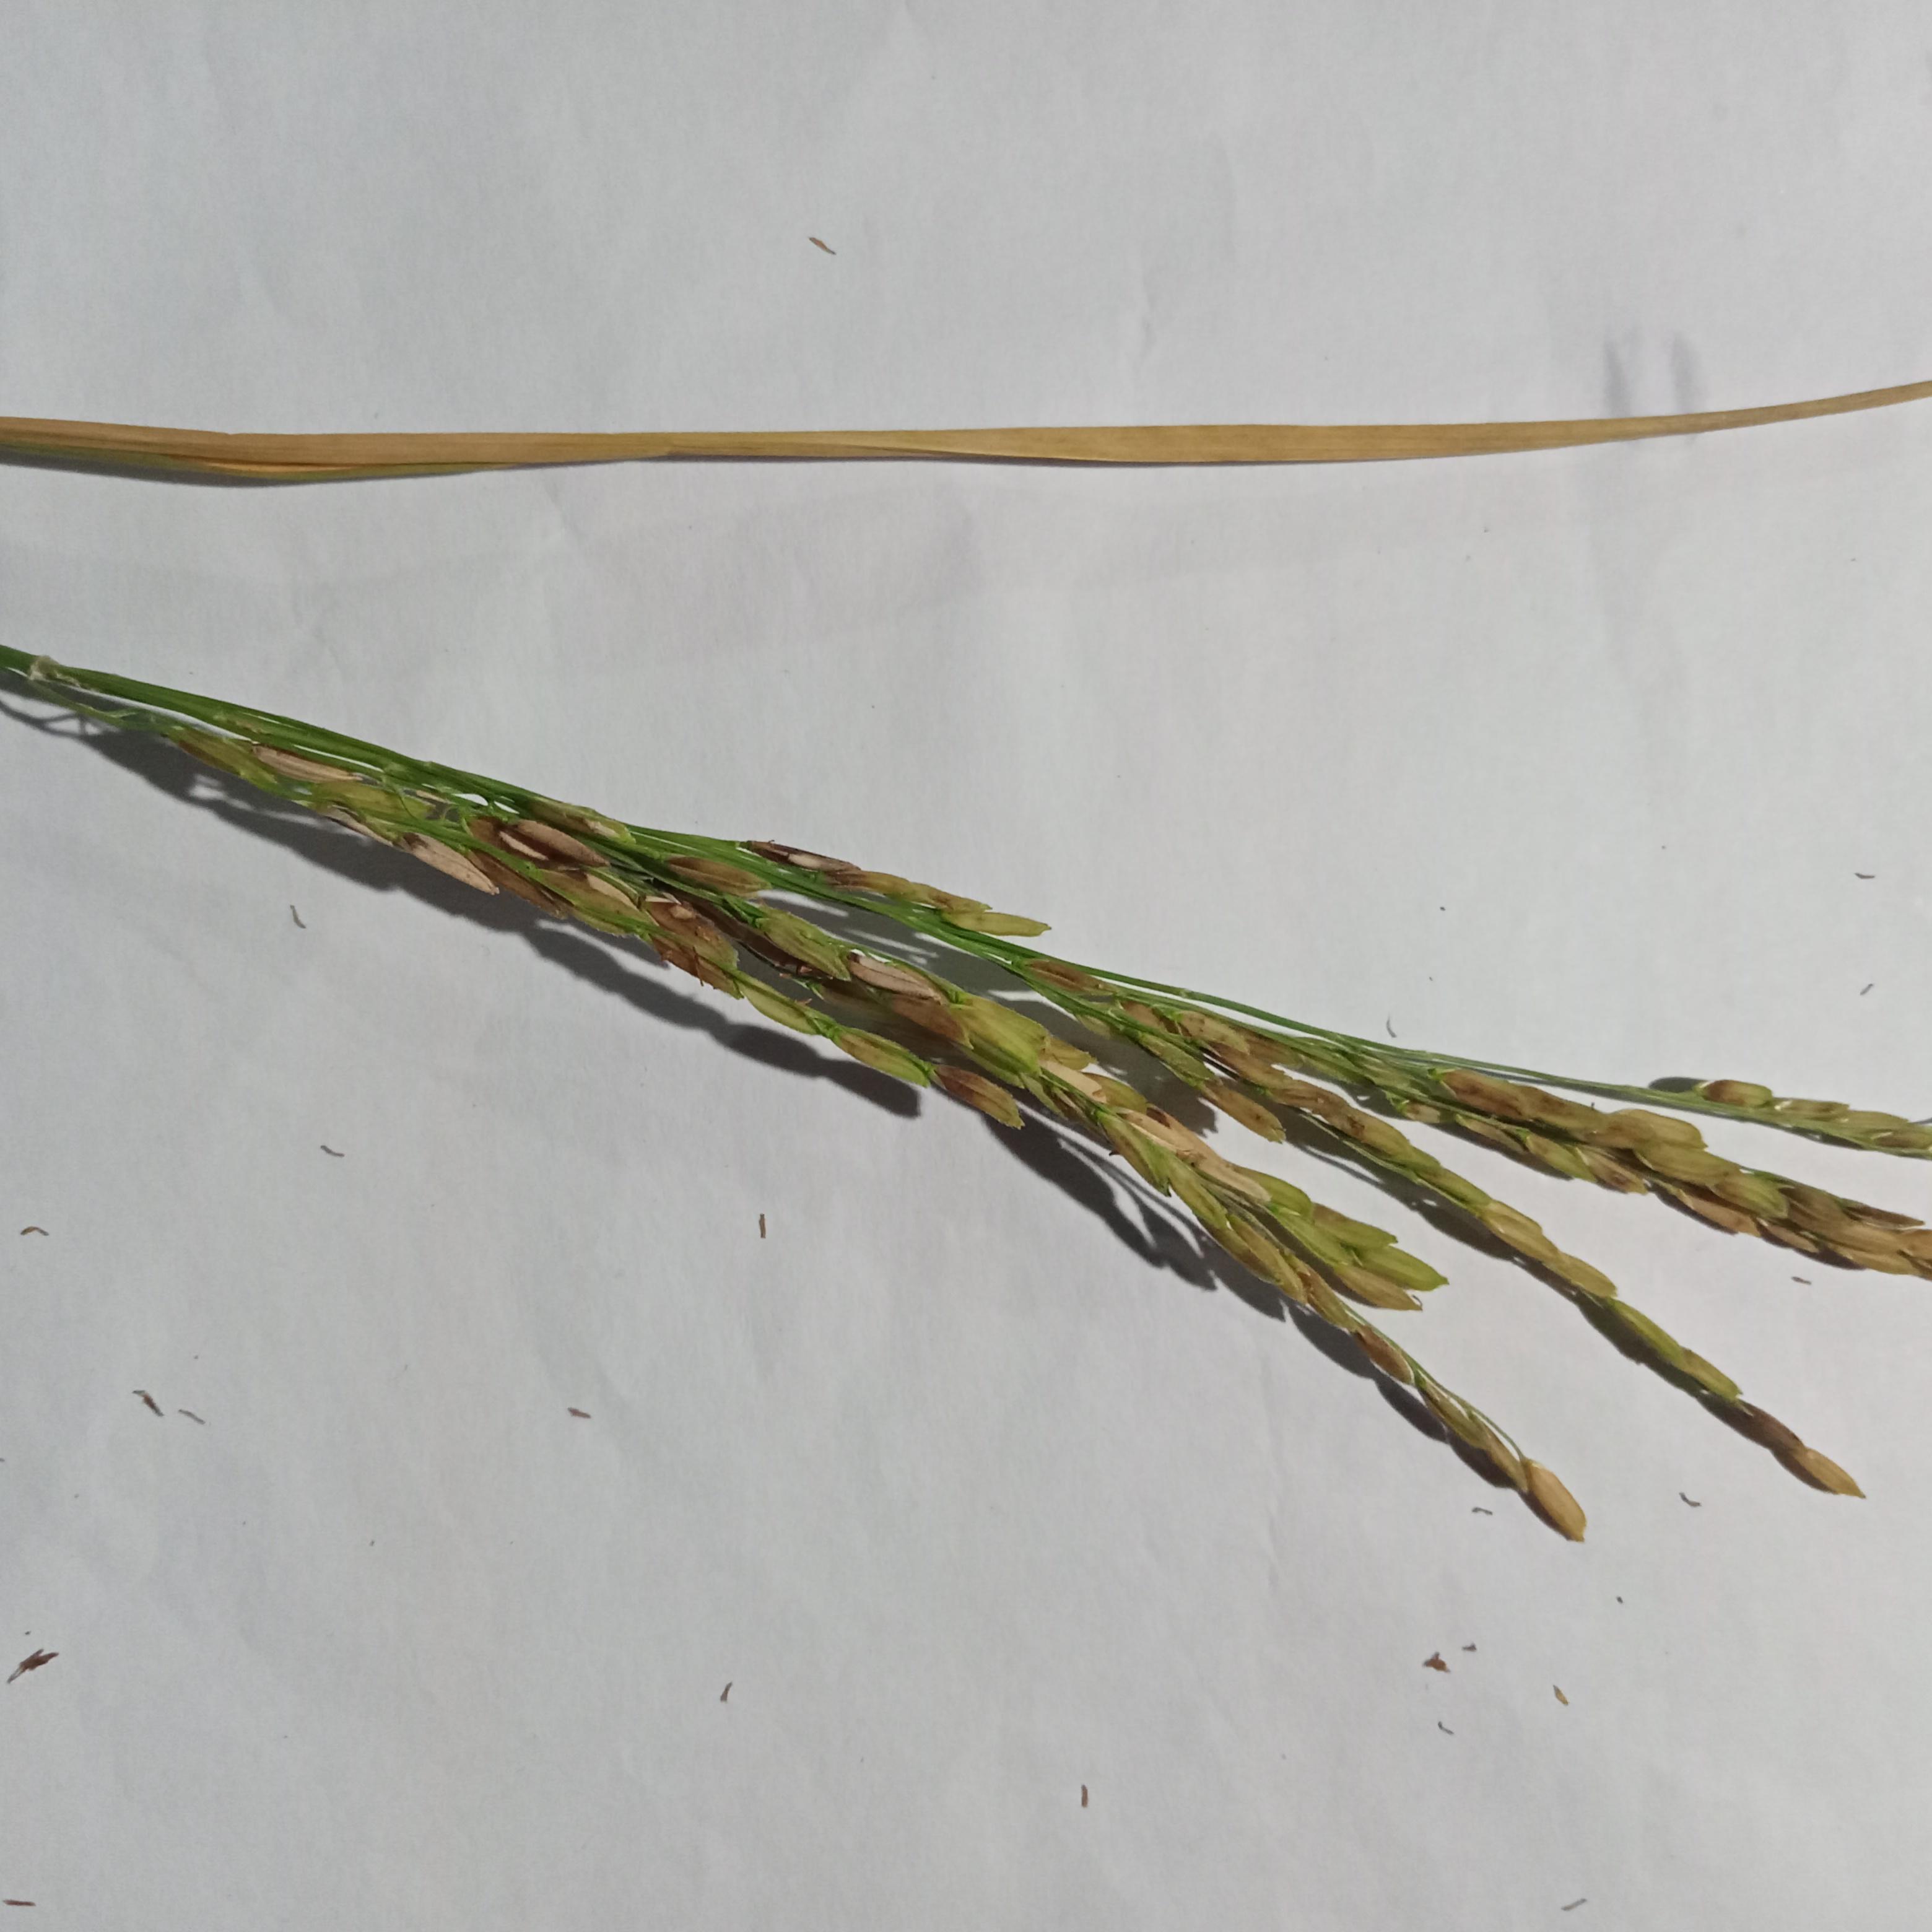
Label: Rice___Neck_Blast